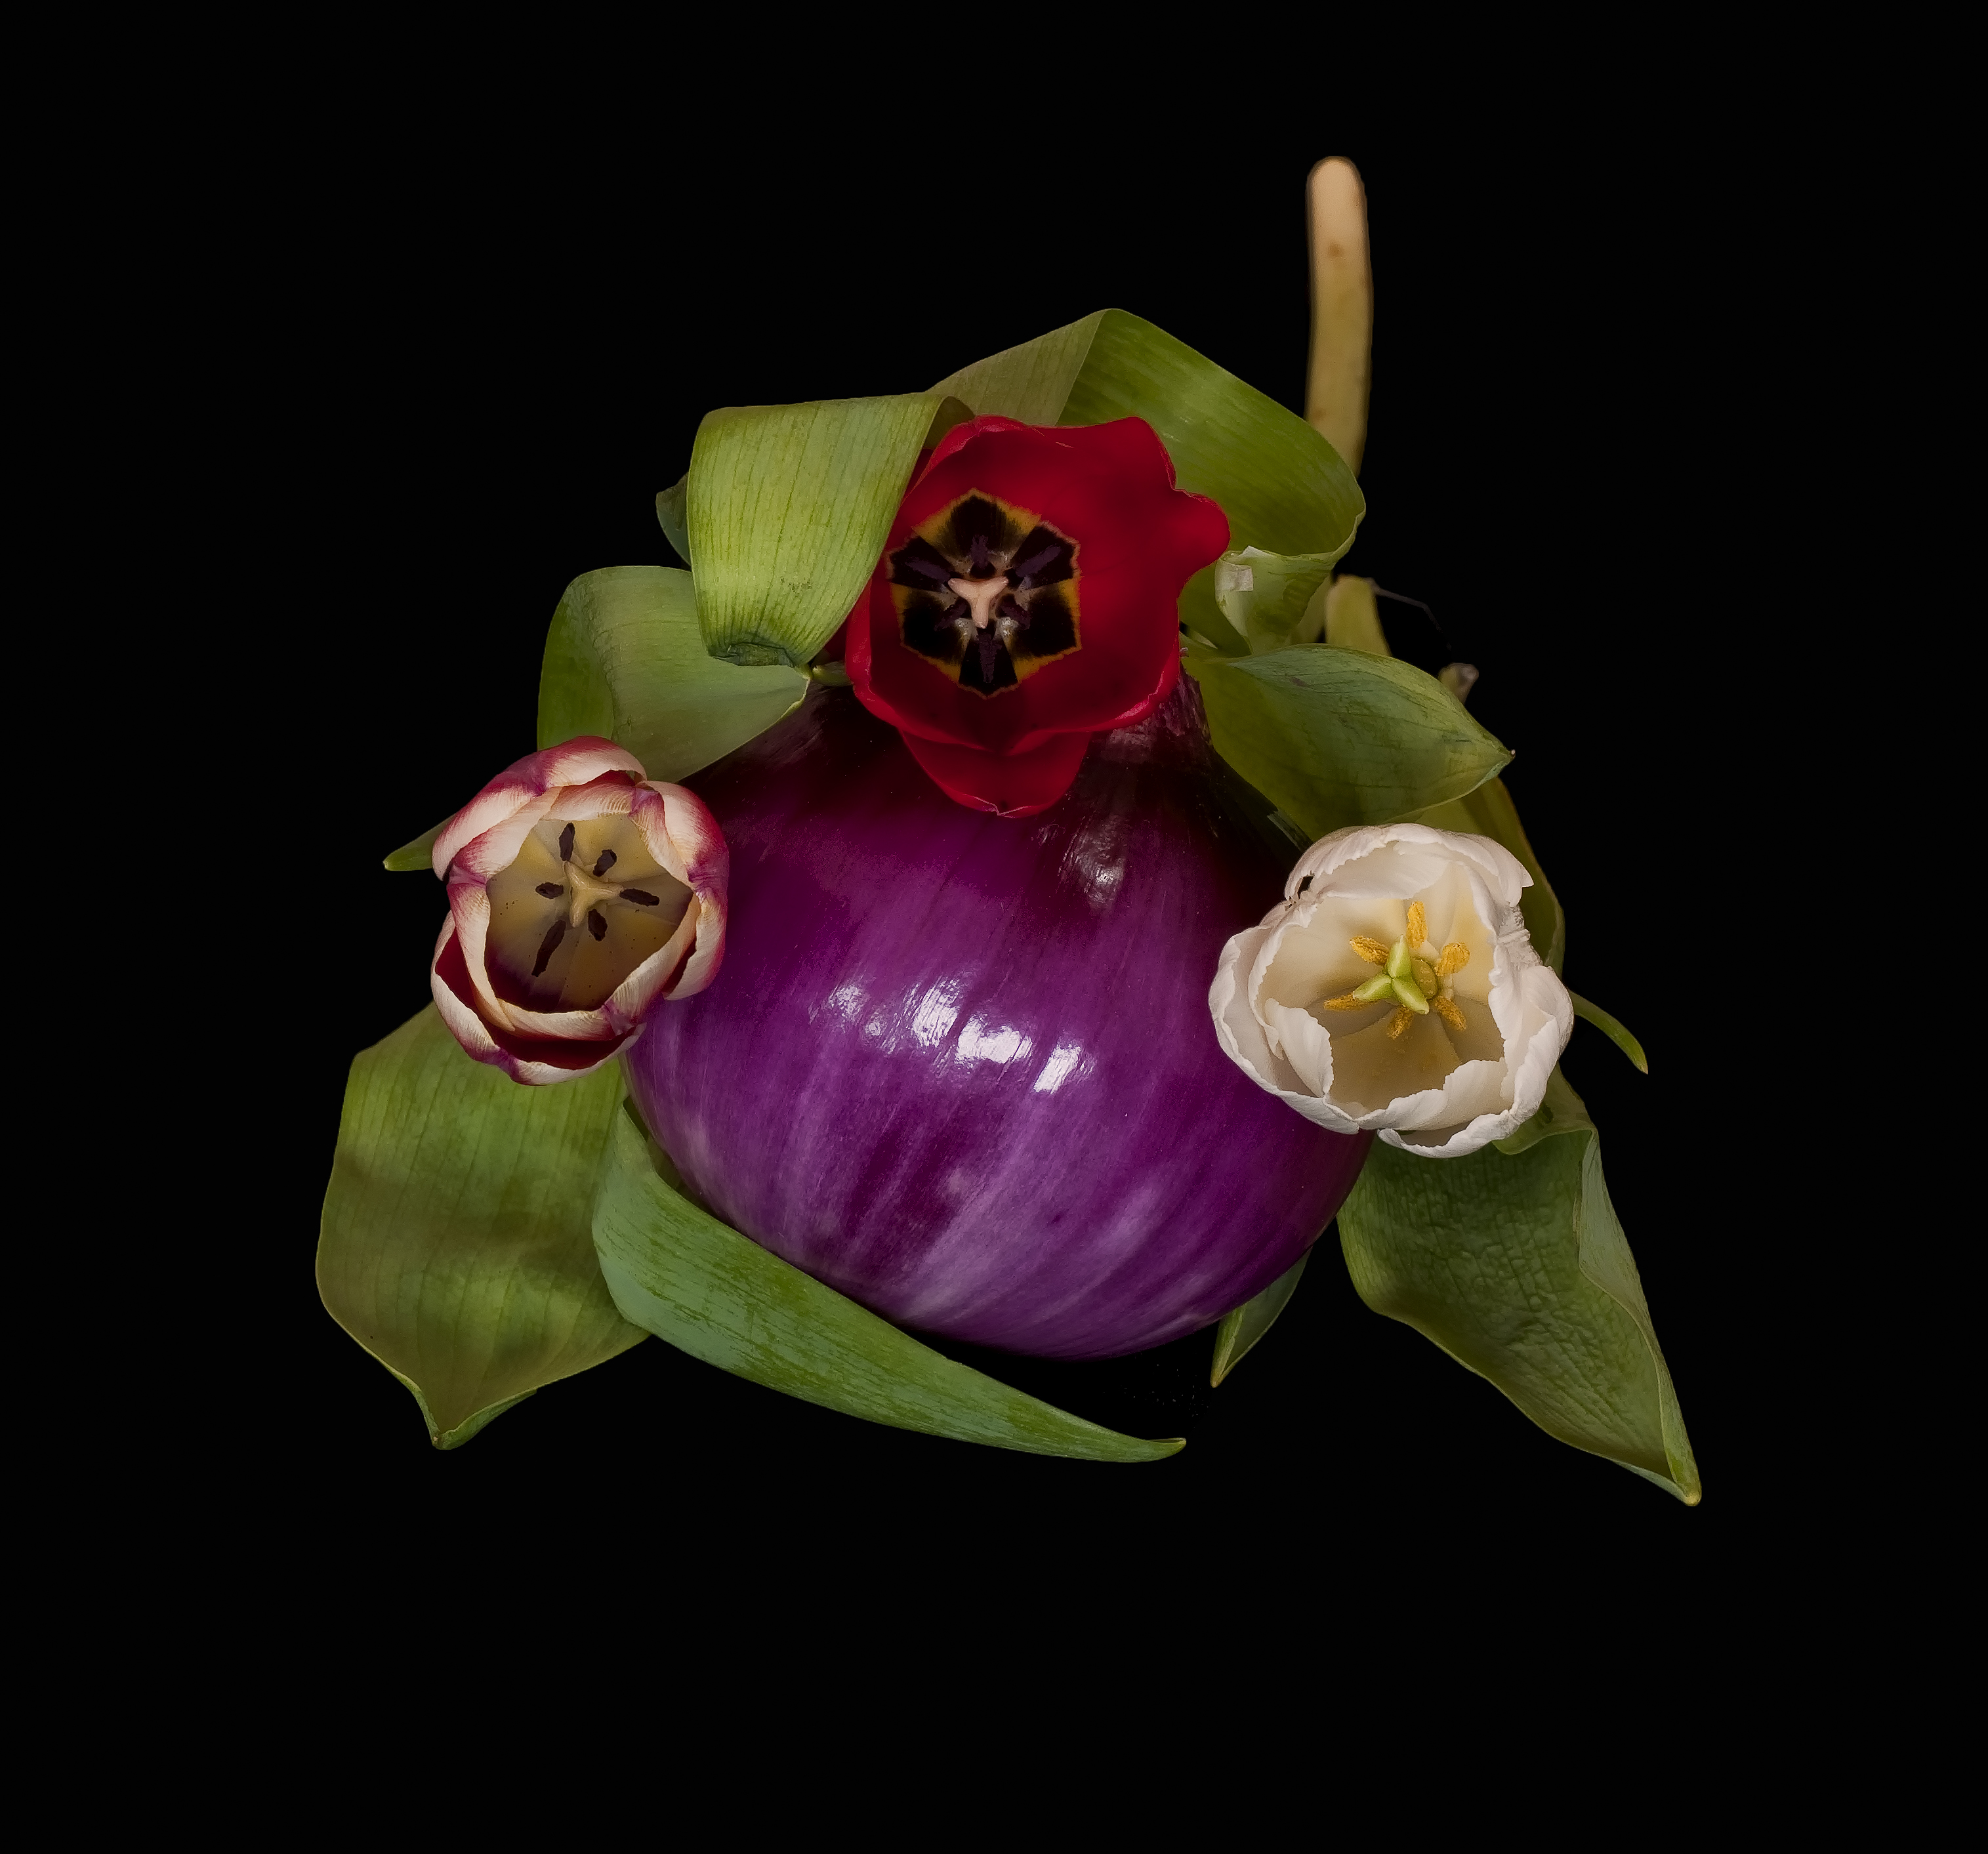
plant, leaf, flower, petal, yellow, aquatic plant, flora, orchid, floristry, macro photography, flowering plant, flower bouquet, floral design, land plant, moth orchid, flower arranging